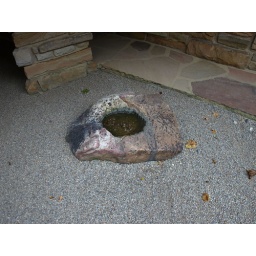
water falls on to this rock from the gutter directly above it. therefore the driveway doesn't wash away.